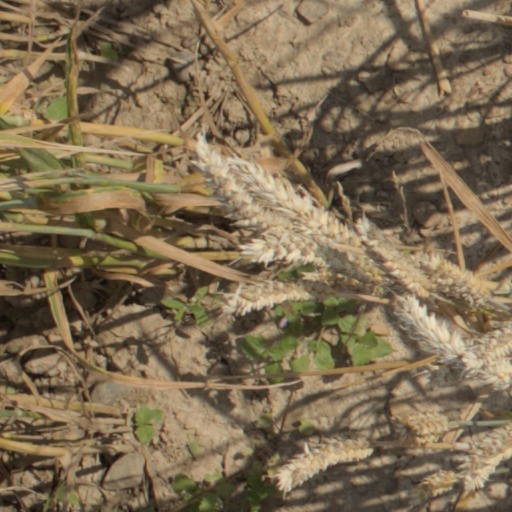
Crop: wheat